James Laurence Watts

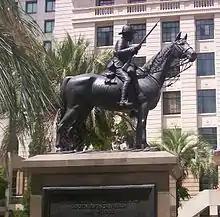
"The Scout", South African War Memorial, Brisbane

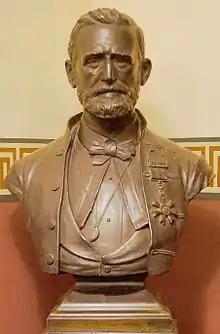
Bronze Bust of Mr. L. A. Bernays held at Queensland Parliament

James Laurence Watts (1849–1925) was a sculptor in Queensland, Australia. He was one of the pioneer sculptors in Australia and his works appear in many Queensland public buildings and places.